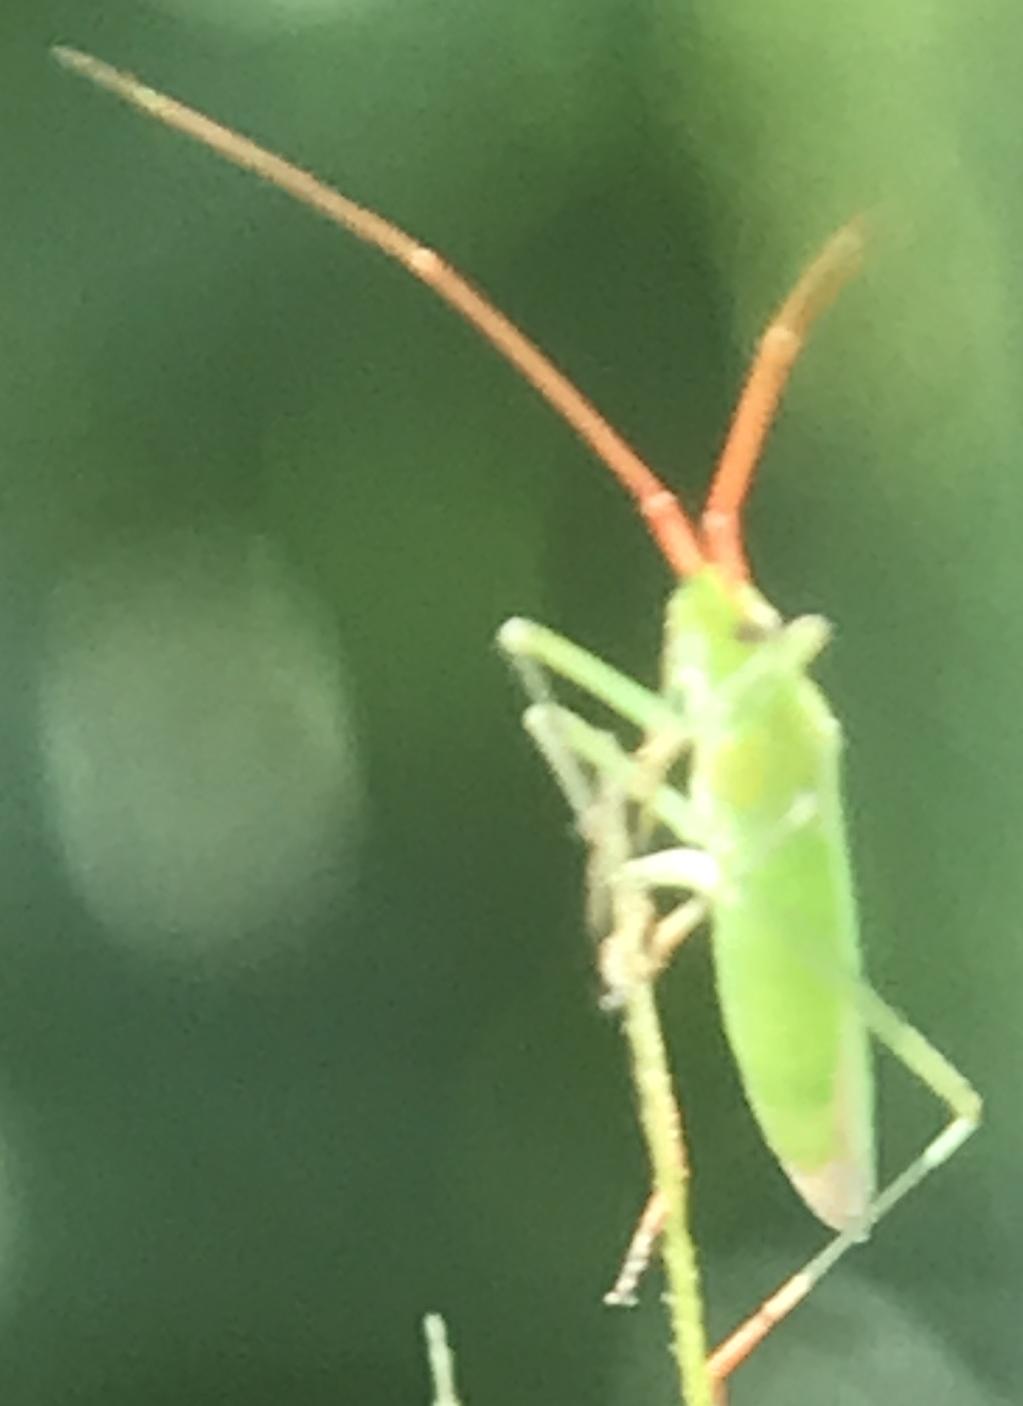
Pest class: non_pest_herbivores